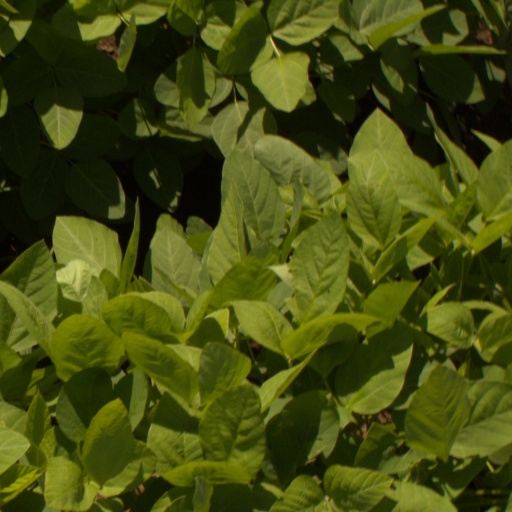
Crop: soybean